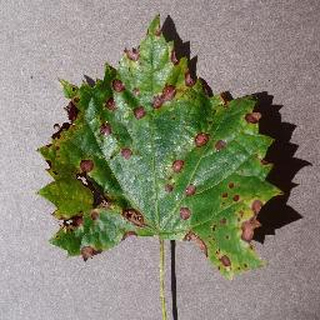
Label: grape_black_rot